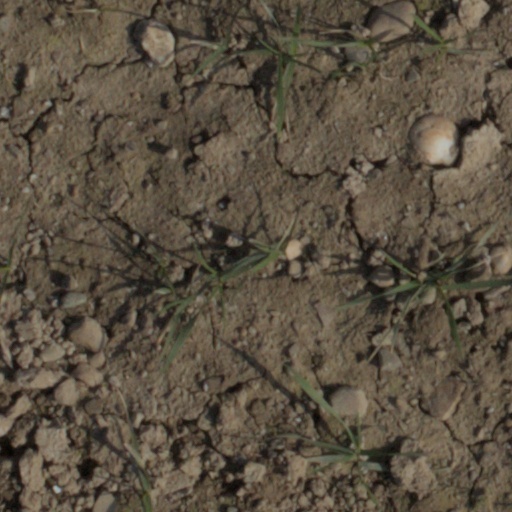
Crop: wheat